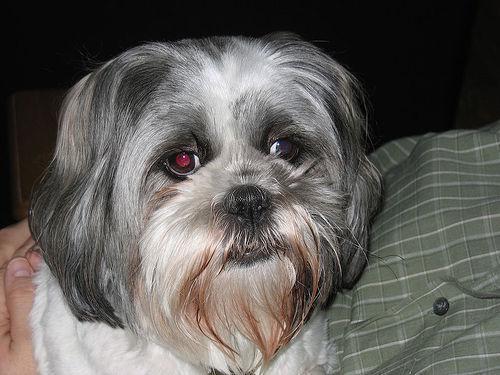
Lhasa